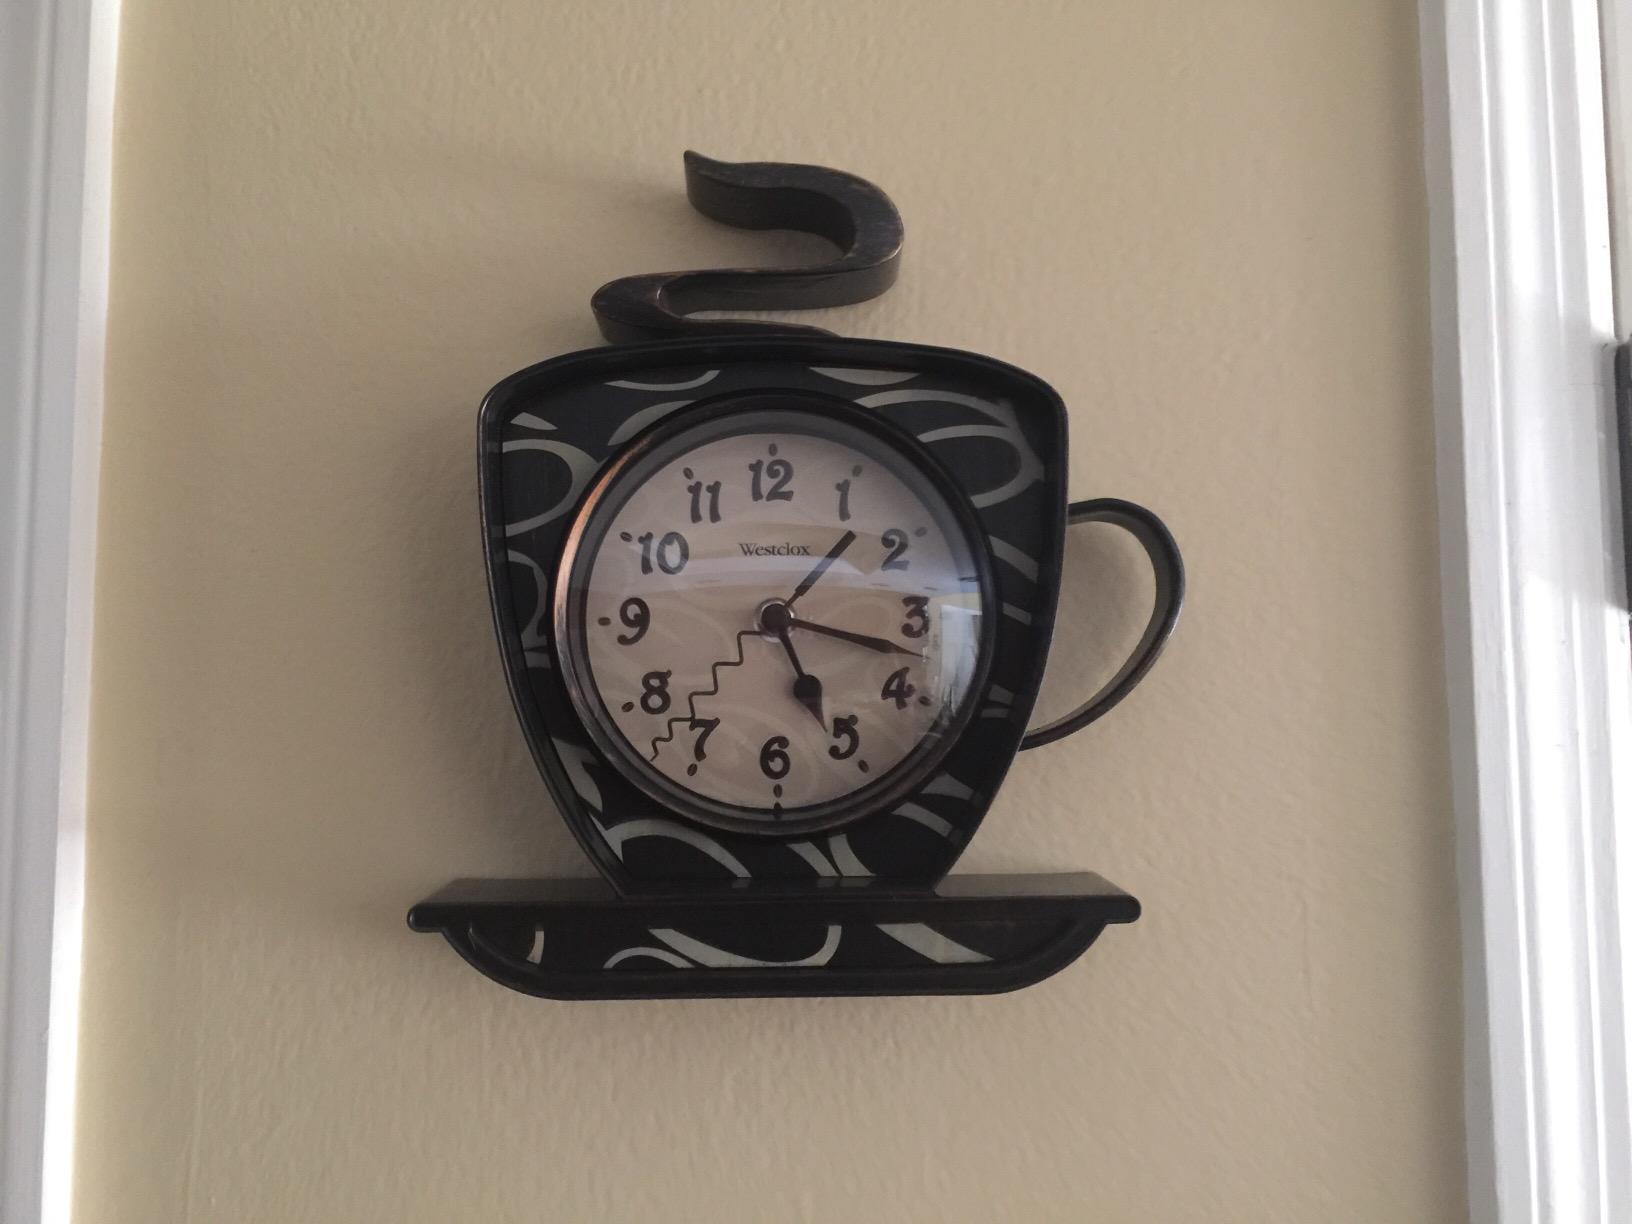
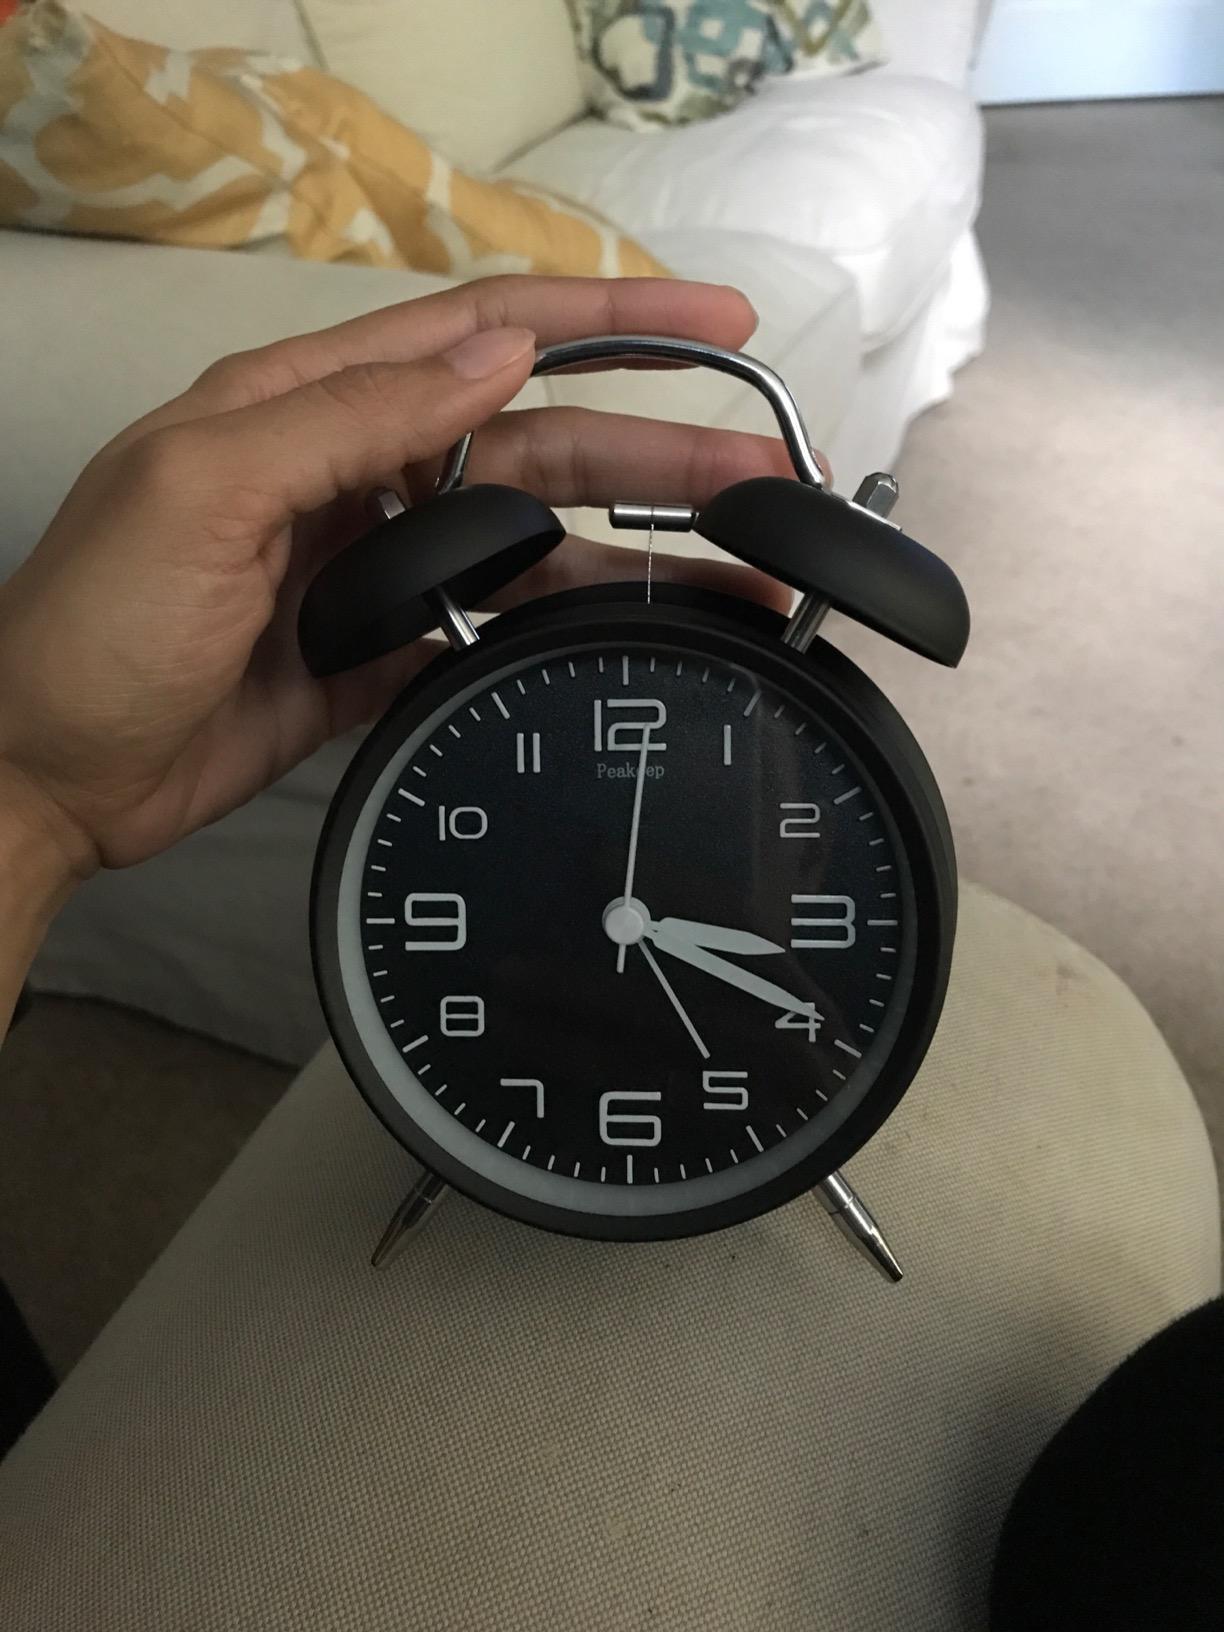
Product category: clock
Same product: no